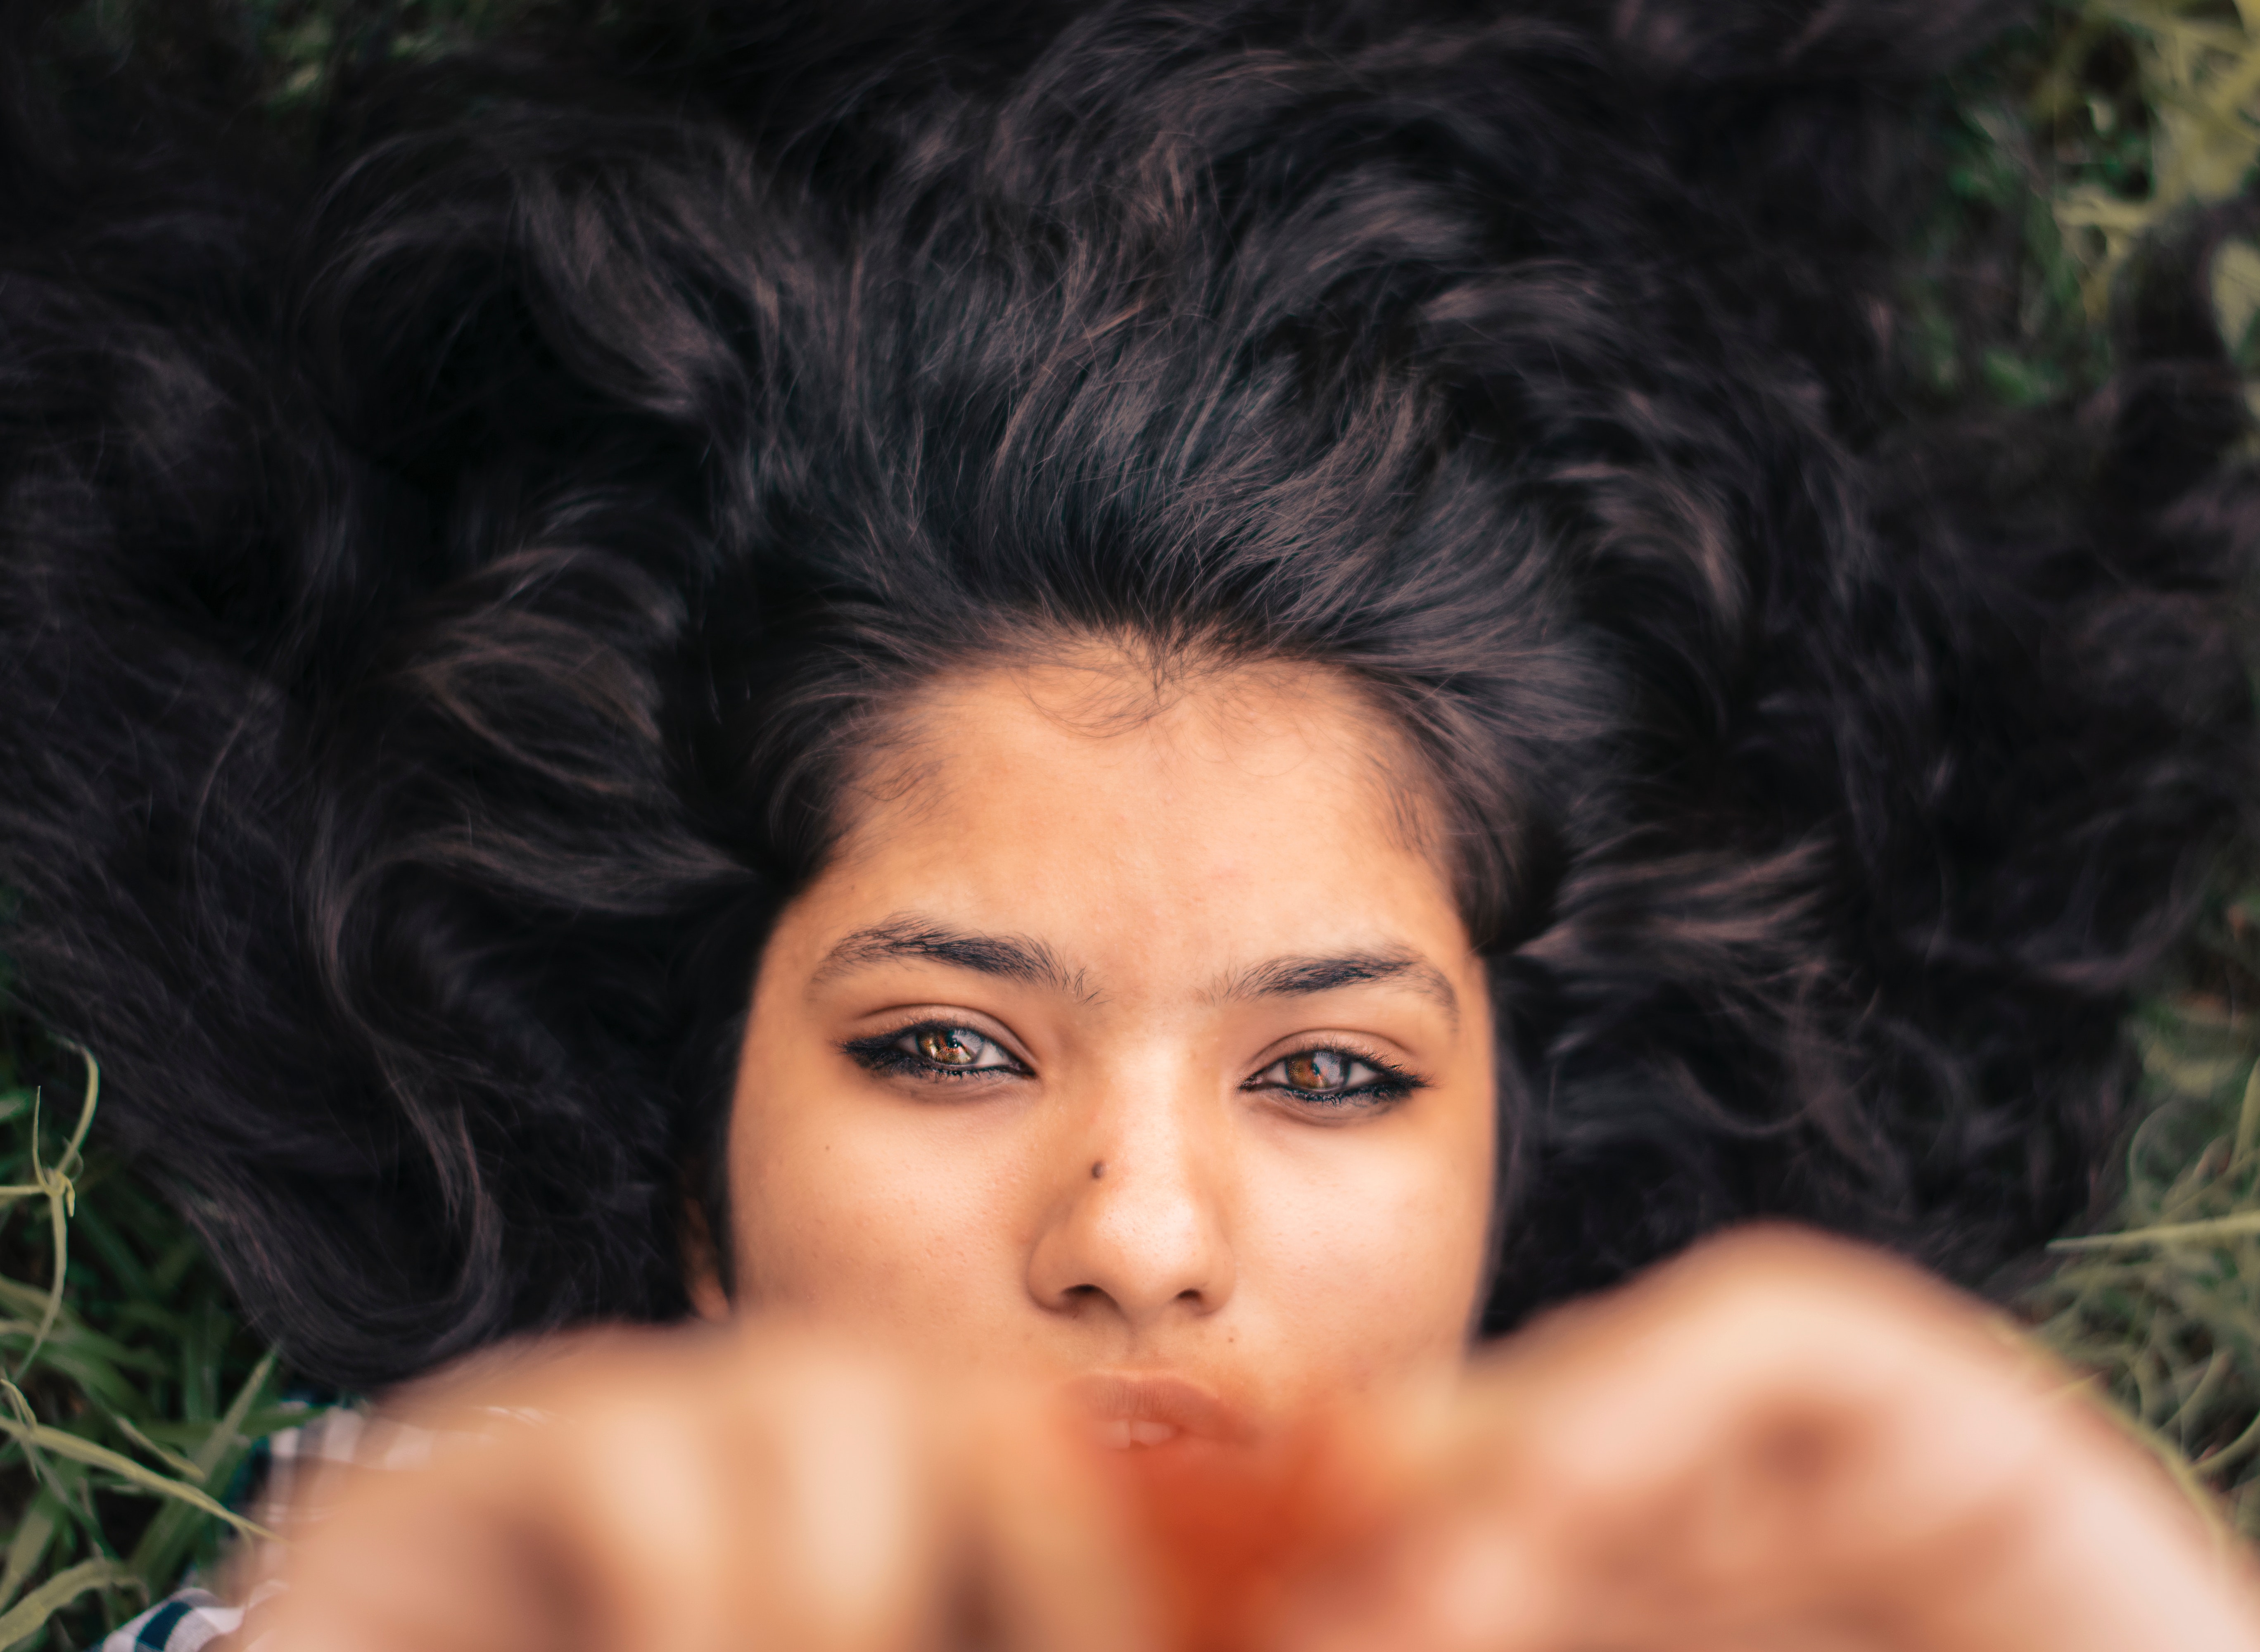
hair, face, lip, hairstyle, black hair, beauty, eyebrow, skin, head, chin, forehead, nose, eye, long hair, human, close up, brown hair, ringlet, photography, smile, portrait, grass, mouth, photo shoot, model, eyelash, plant, portrait photography, Lace wig